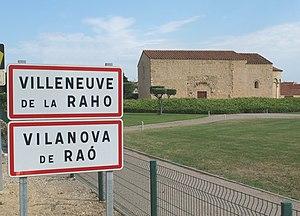
Villeneuve-de-la-Raho est une commune française située dans le département des Pyrénées-Orientales, en région Occitanie.